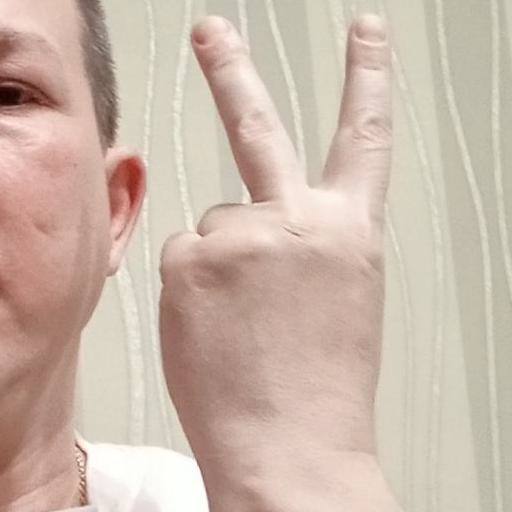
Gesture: peace_inverted